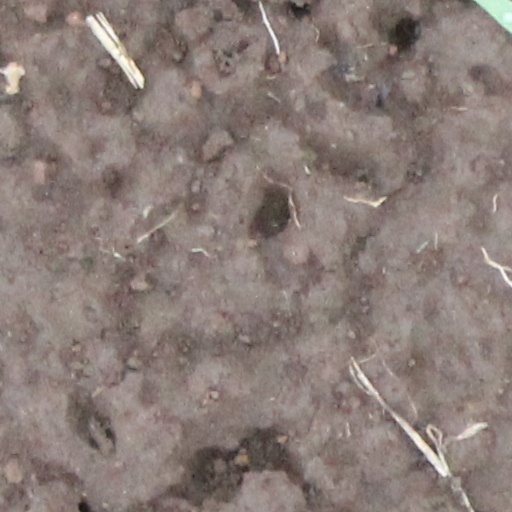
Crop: wheat